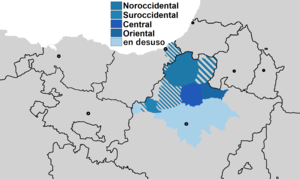
Le navarrais est un dialecte du basque. Il est la langue de la Navarre. Il est parlé des deux côtés des Pyrénées, dans le nord de la Navarre côté espagnol et dans la Basse-Navarre côté français, mais également entre Saint-Sébastien et la Bidassoa dans le Guipuscoa.
Le haut-navarrais est un dialecte basque parlé en Haute-Navarre, correspondant administrativement à l'actuelle communauté forale de Navarre. Il se subdivise en haut-navarrais septentrional et méridional.